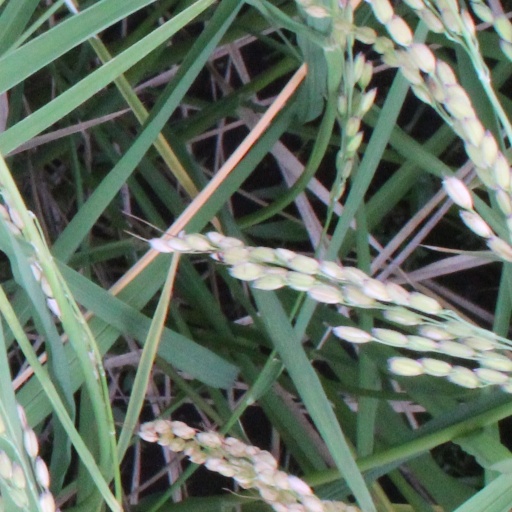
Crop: rice